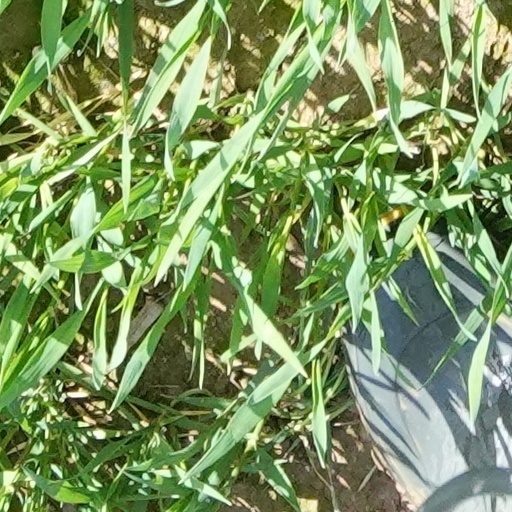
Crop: wheat